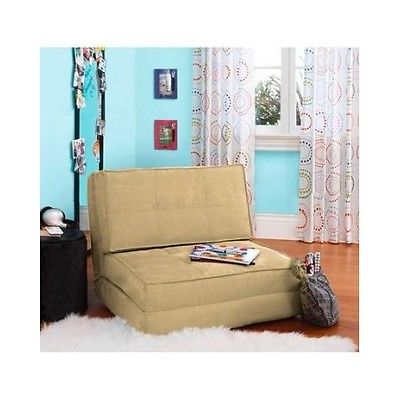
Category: sofa